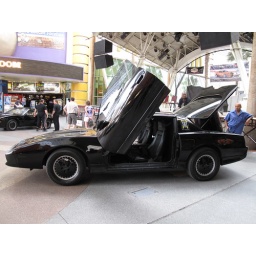
karr with lambo doors and decepticon symbols and a big screen tv in the back